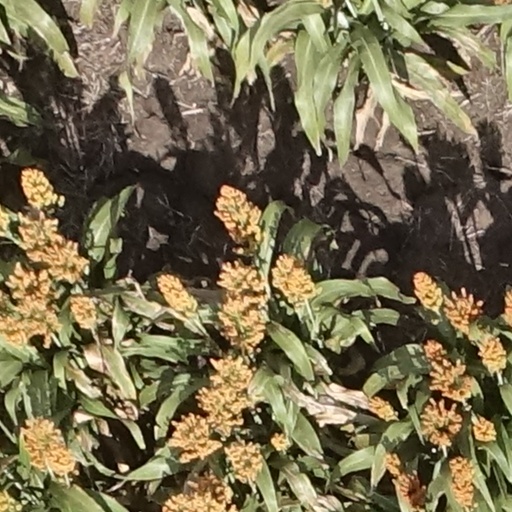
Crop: sorghum